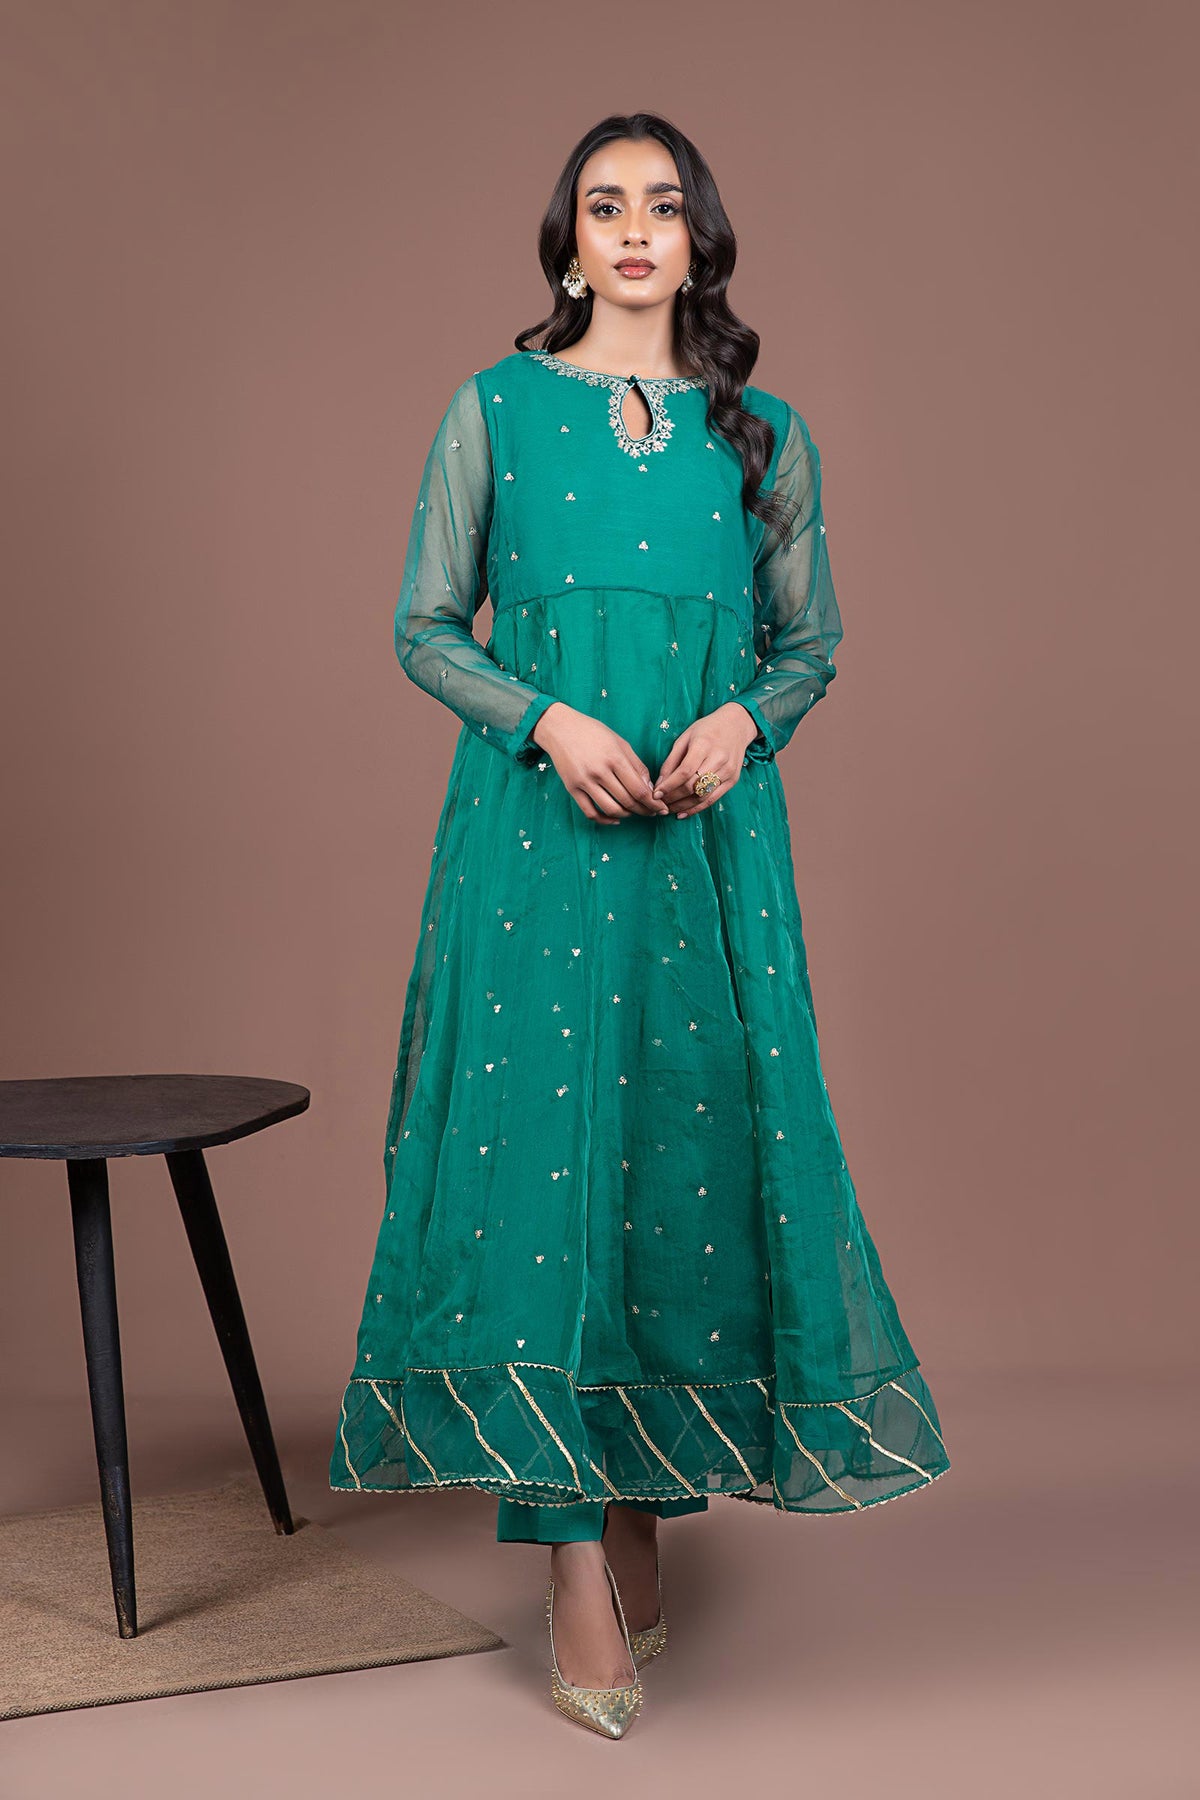
teal gold embroidered long kurta